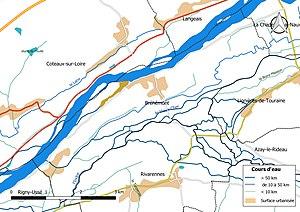
Carte du réseau hydrographique de la commune de fr:Bréhémont (France).
Bréhémont est une commune française du département d'Indre-et-Loire, en région Centre-Val de Loire.